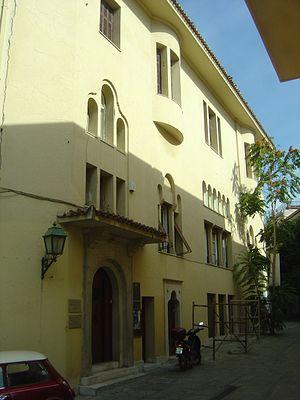
Aristotélis Záchos, né en 1871 à Kastoria et mort en 1939 à Athènes, est un éminent architecte et urbaniste grec, précurseur d'un retour à la tradition byzantine.